Eclipse Phase

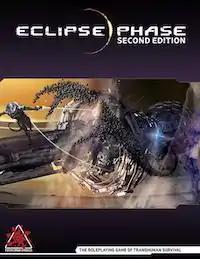
2nd Edition cover 2019

Eclipse Phase is a science fiction horror role-playing game with transhumanist themes. It was originally published by Catalyst Game Labs, and is now published by the game's creators, Posthuman Studios, and is released under a Creative Commons license.